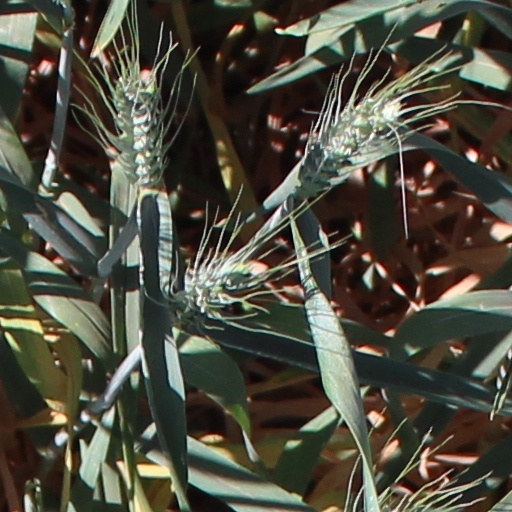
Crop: wheat